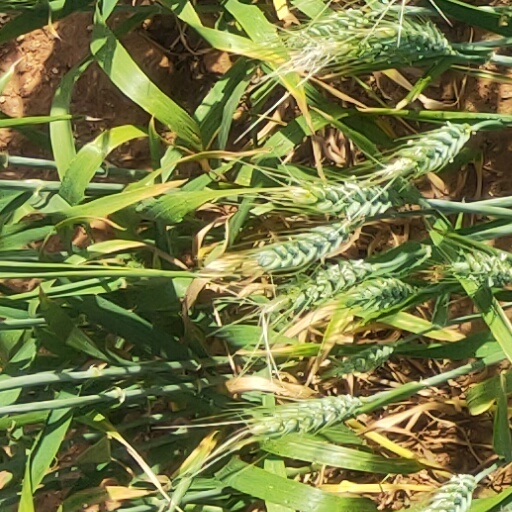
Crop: wheat